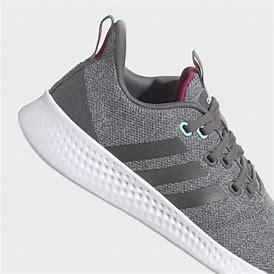
Brand: Adidas
Model: Puremotion